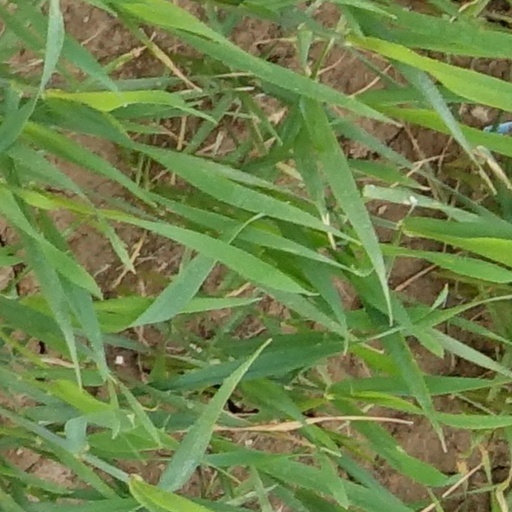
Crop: wheat